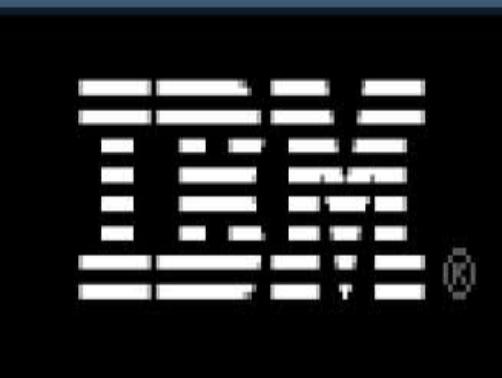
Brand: IBM
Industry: Electronic